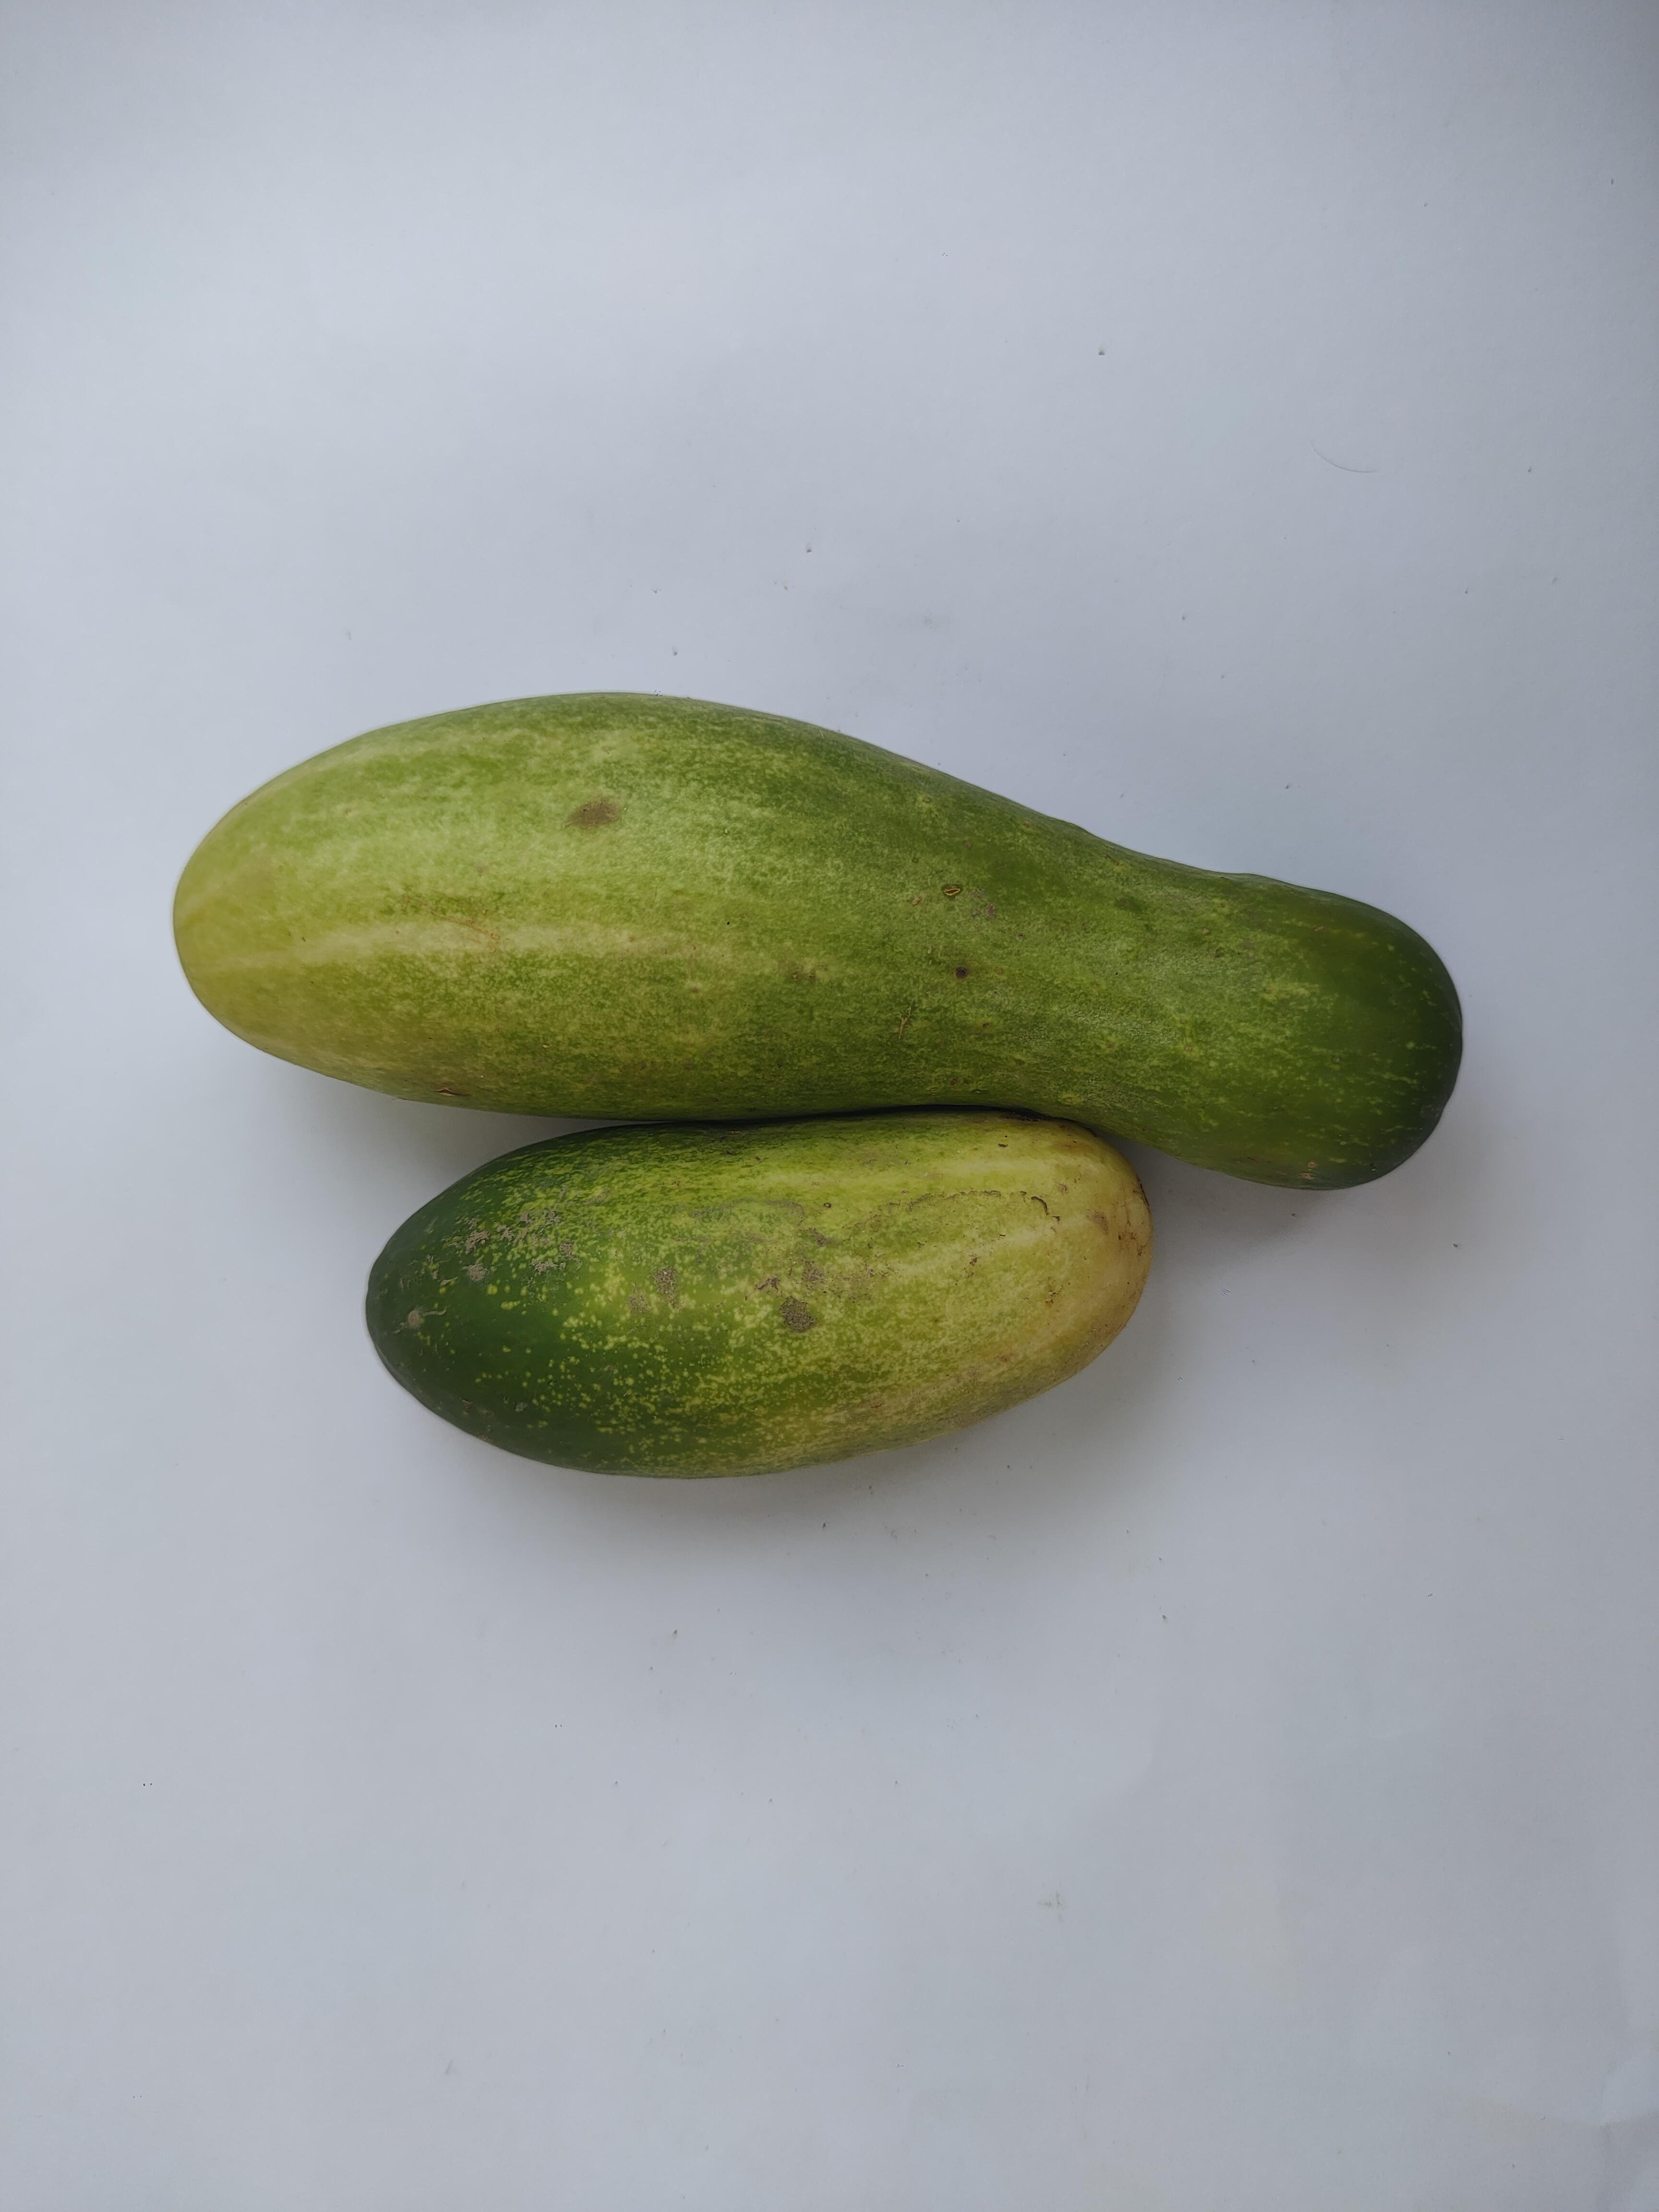
Label: Cucumber